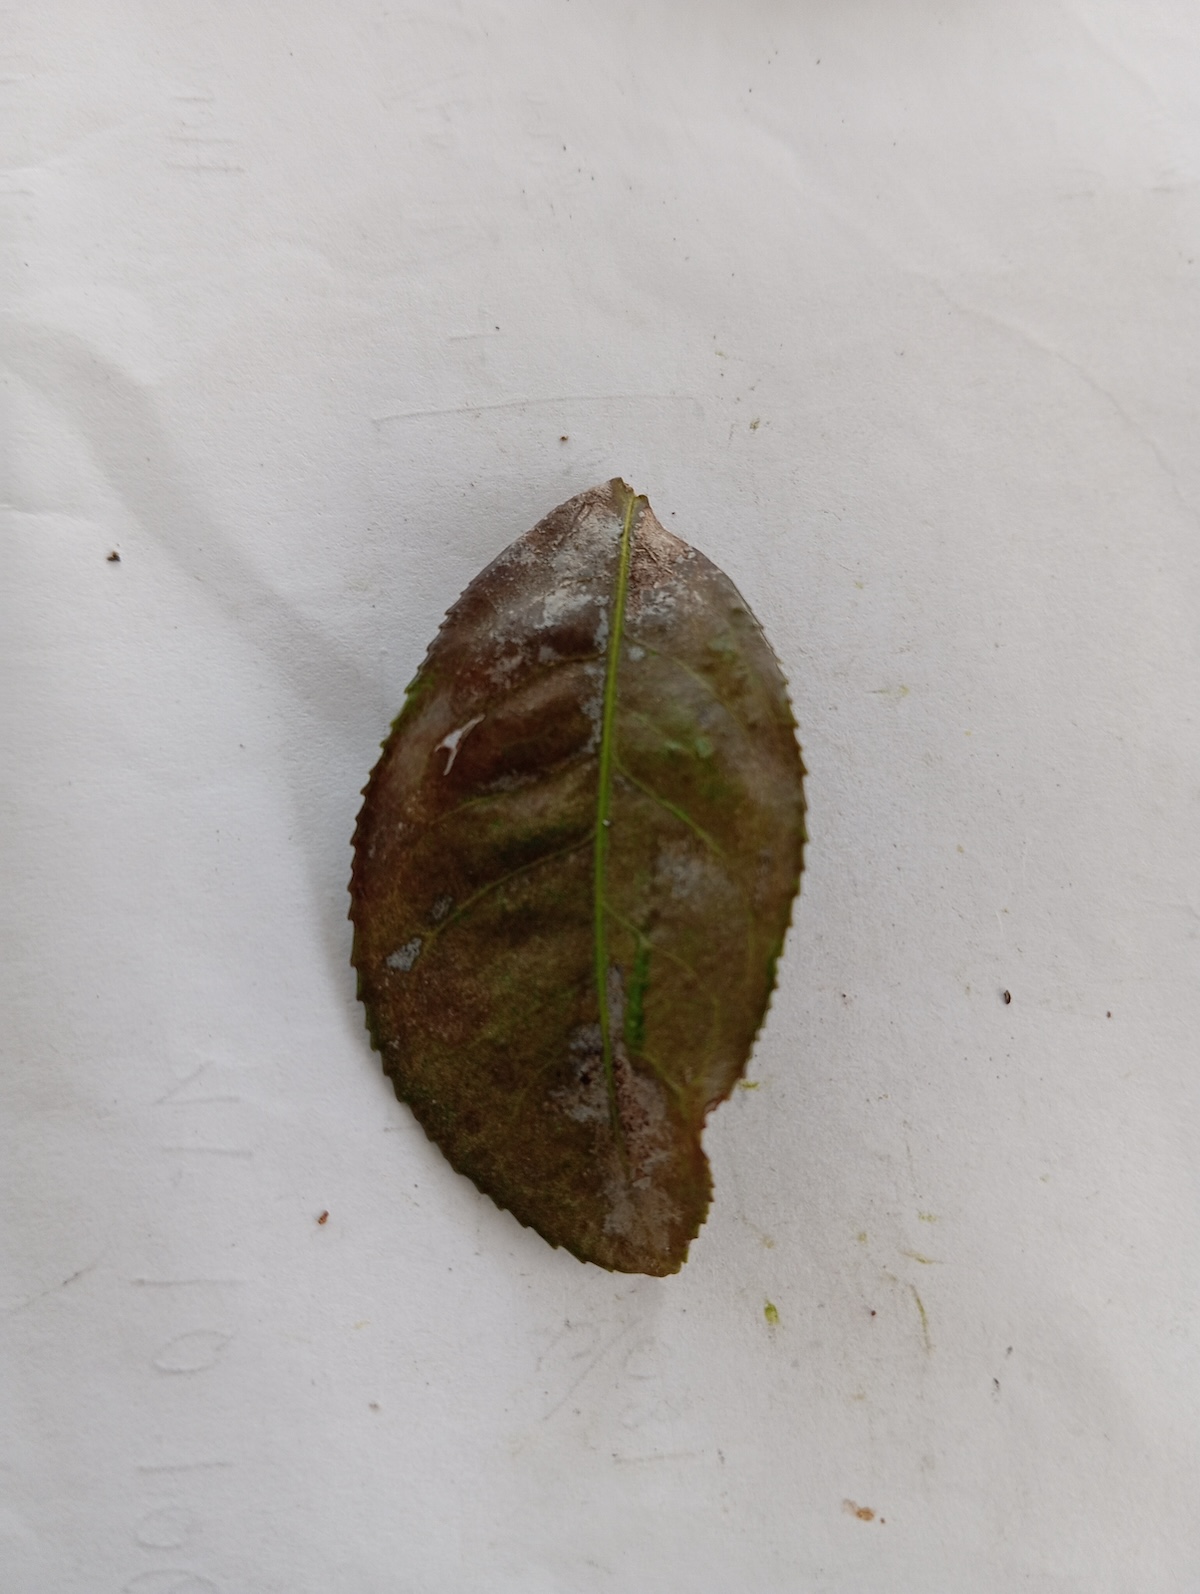
Label: Red spider